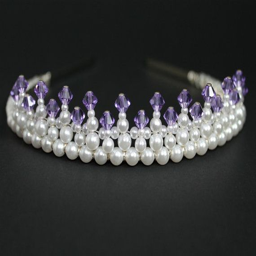
this tiara measures inch or cm high and is adorned with pretty little purple crystals .